Mischief in the Air

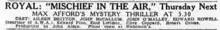
SMH 25 July 1944 ad

A much more closely knit comedy-mystery than "Lady in Danger"... Many of the comedy's lines especially those of a pungent witted American are happily turned and topical... Mr. Afford makes no pretence of being a deep-dyed dramatist, his purpose is to write plays to entertain, plays in which resourcefulness of the plot has precedence over subtleties of character and problem. His writing is dexterous, even though his characterisation is patently superficial. He prefers to be temporarily diverting rather than to bother about the overtoned which make for lasting drama: but in his chosen sphere he is an able and admirable craftsman.